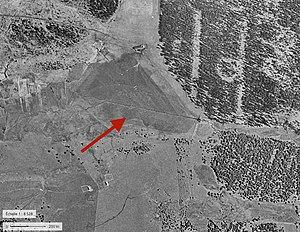
Photographie aérienne de 1950 centrée sur le Lac du Pêcher © IGN
Le lac du Pêcher est un lac de 20,22 hectares, situé à 1 142 mètres d'altitude, dans le département du Cantal sur l’ancienne commune de Chavagnac, dans la commune nouvelle de Neussargues en Pinatelle, à l’ouest du massif du Cézallier. Ces communes appartiennent au Parc naturel régional des volcans d'Auvergne.